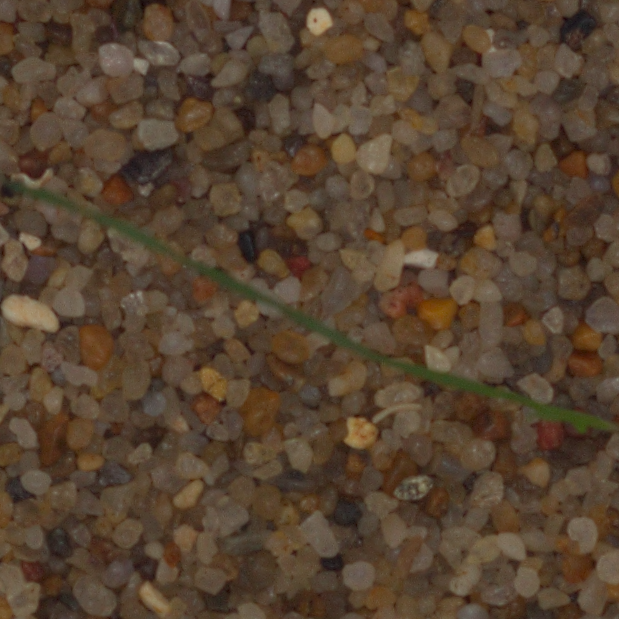
Label: black_grass